Abdelkader Bedrane

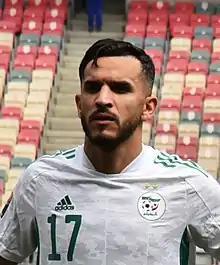
Bedrane with Algeria in 2022

Abdelkader Bedrane (born 2 April 1992) is an Algerian professional footballer who plays as a defender for Saudi Professional League club Damac and the Algeria national team. He has also appeared for Algeria A' team.